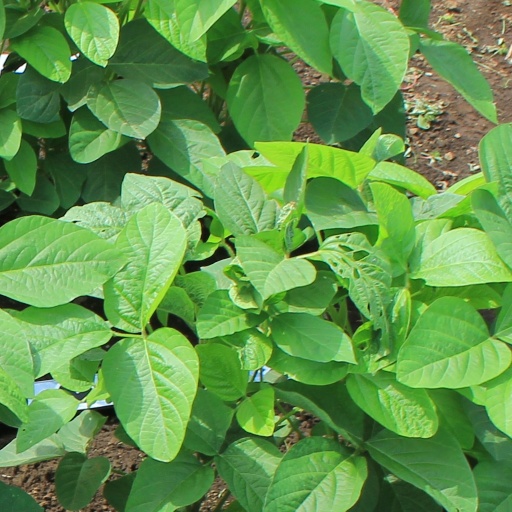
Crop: soybean